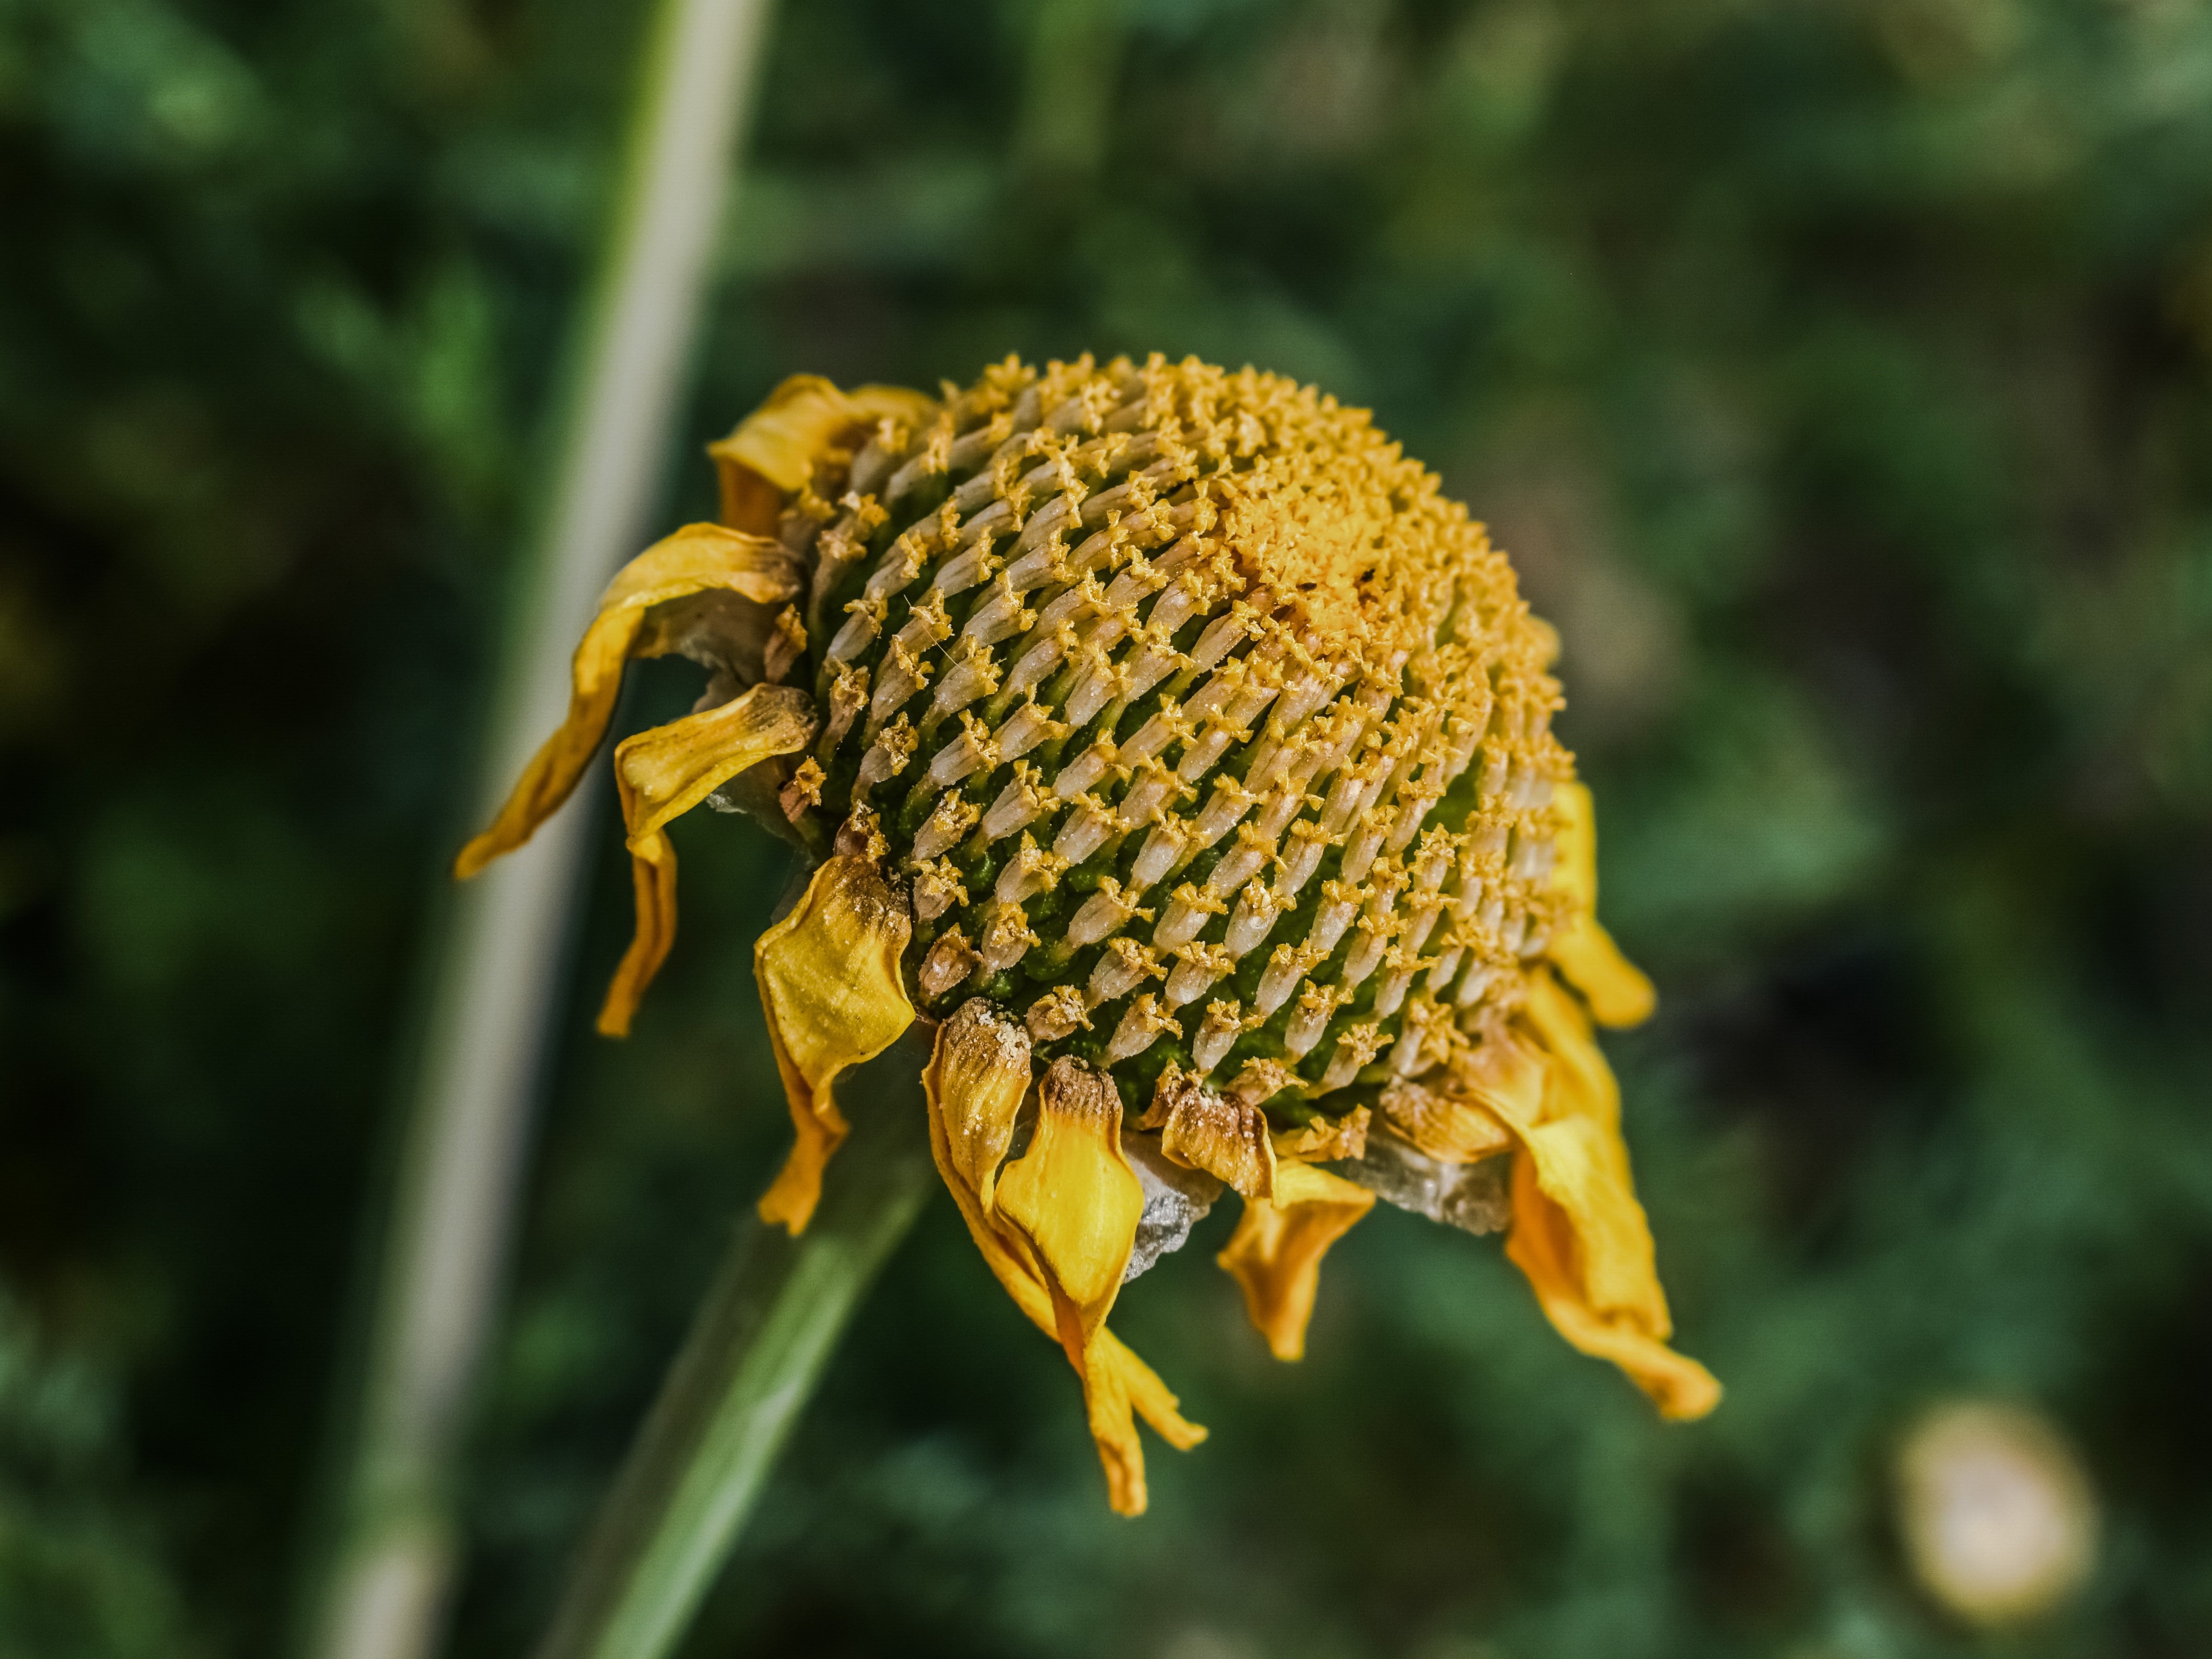
nature, plant, photography, prairie, leaf, flower, daisy, dry, pollen, produce, autumn, botany, dried, yellow, flora, fauna, thirsty, wildflower, close up, drought, macro photography, flowering plant, honey bee, daisy family, plant stem, land plant